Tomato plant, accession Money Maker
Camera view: tilt-top (135 deg); turntable rotation: 0 degrees
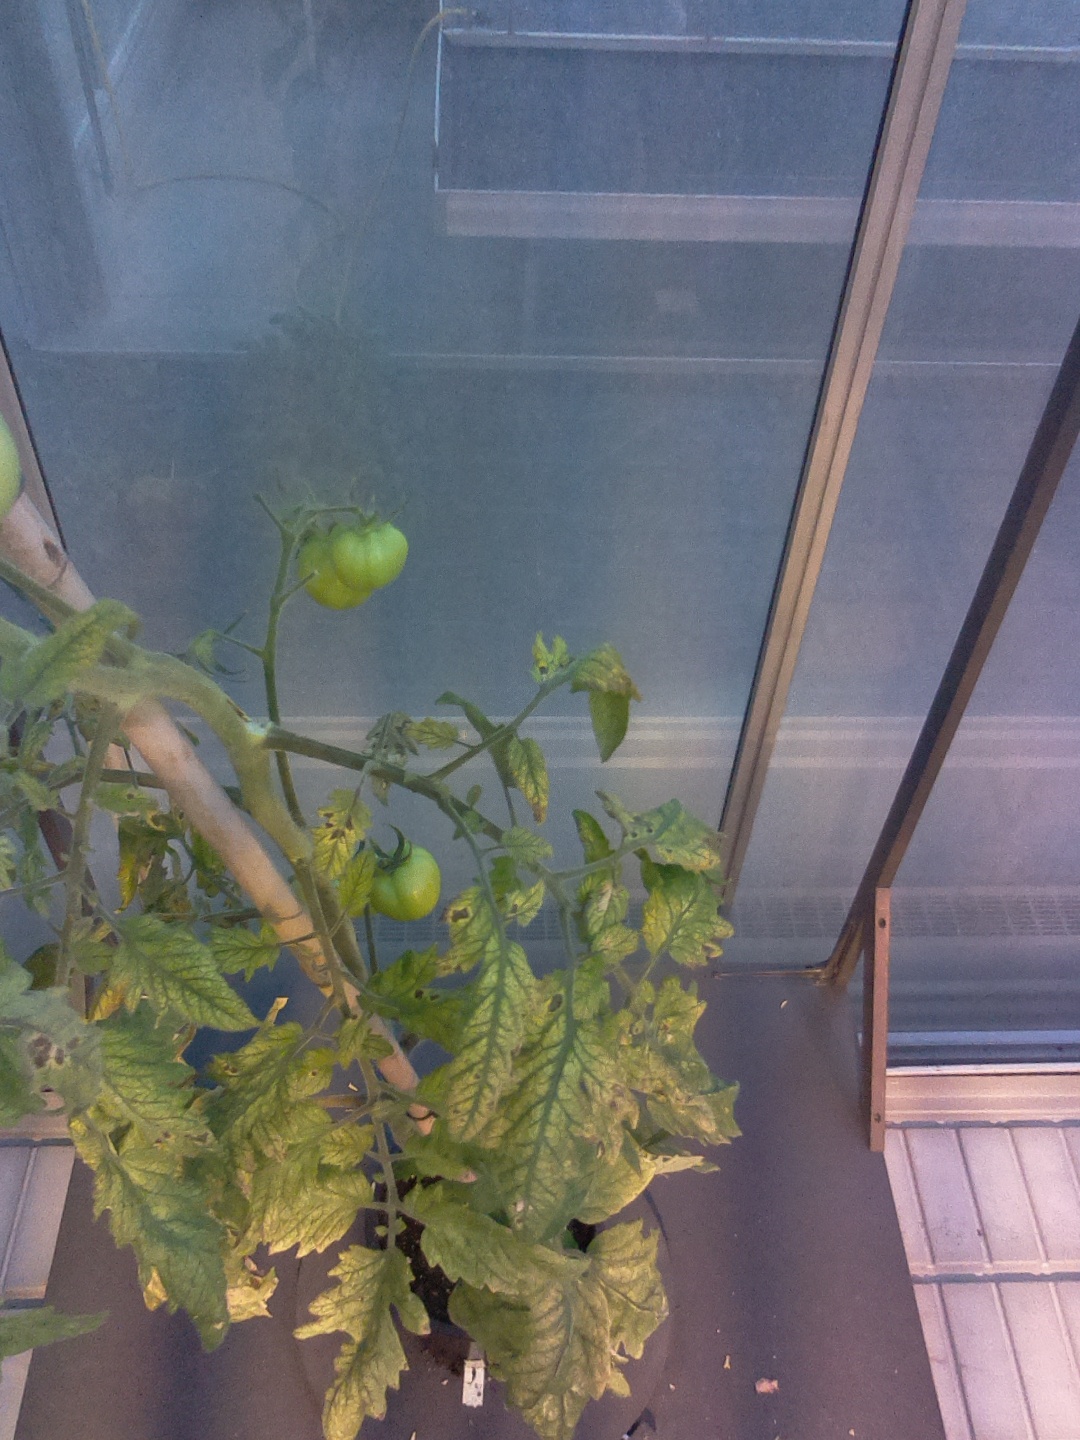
BBCH growth stage 79: 90% -100% of final fruit size